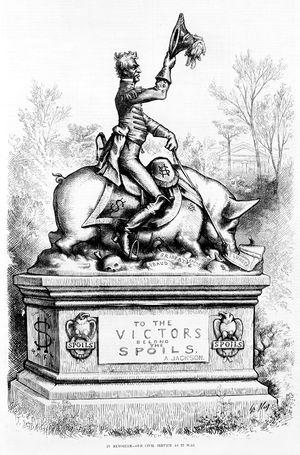
Le système des dépouilles est un principe selon lequel un nouveau gouvernement, devant pouvoir compter sur la loyauté partisane des fonctionnaires, substitue ceux qui sont en place par des fidèles. Il est mis en place aux États-Unis sous la présidence d'Andrew Jackson qui, après son élection, remplace la quasi-totalité des membres de l’administration fédérale. Il considère en effet que le peuple donne mandat au gagnant pour choisir les fonctionnaires dans ses rangs. De plus, il croit que le service public ne doit pas être réservé à une élite mais accessible à tous.
Cette page concerne des événements d'actualité qui se sont produits durant l'année 1833 du calendrier grégorien aux États-Unis.